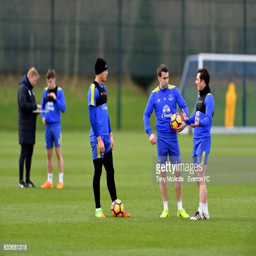
chat during the training session